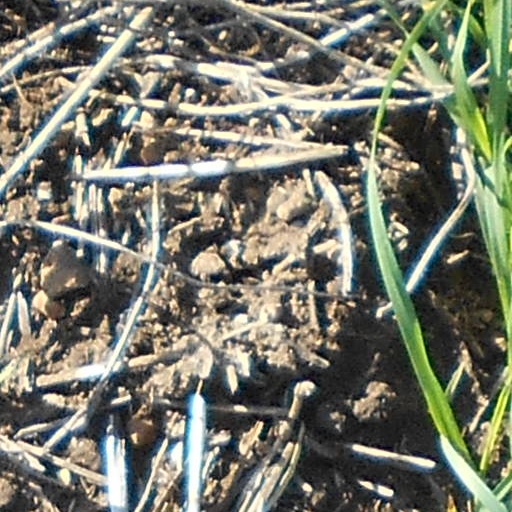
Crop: wheat